Amy Grant

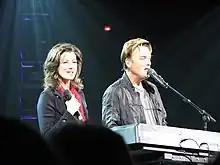
Grant with Michael W. Smith in 2011

On June 19, 1982, Grant married fellow Christian musician Gary Chapman. Their marriage produced three children. In March 1999 she filed for divorce from Chapman. On March 10, 2000, Grant married country singer-songwriter Vince Gill, who had been previously married to country singer Janis Oliver of Sweethearts of the Rodeo. Grant and Gill have one daughter together, Corrina Grant Gill, born March 12, 2001.